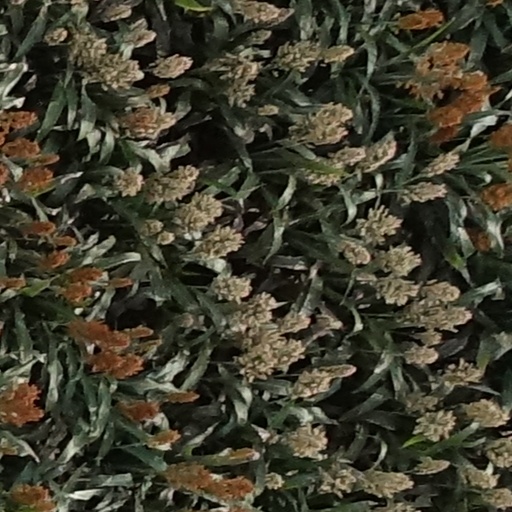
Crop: sorghum